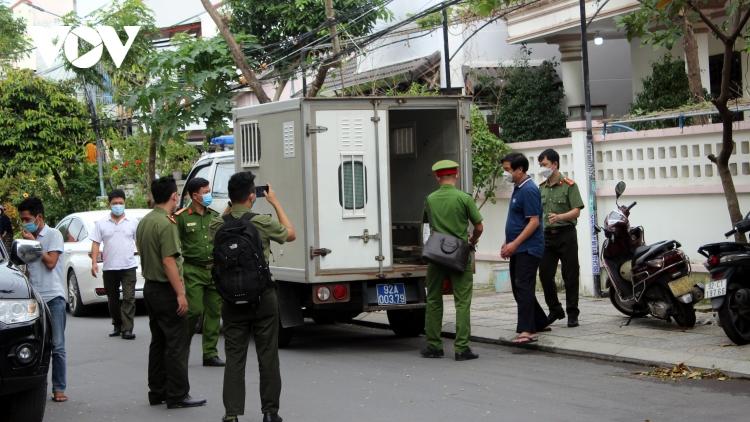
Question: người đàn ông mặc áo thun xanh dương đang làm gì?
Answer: đang đi lên chiếc xe